1912 Giro d'Italia

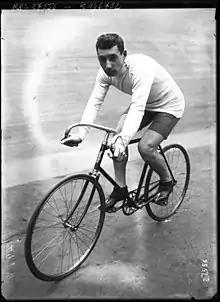
Italian Giovanni Micheletto, of Atala-Dunlop, won the opening stage of the race.

The race was planned to begin at 2:30 AM local time by the organizers, but due to large crowds and some participants arriving late, the race officially started at 2:43. The riders formed three groups on the road, of which the first one contained twenty riders when it passed through the checkpoint in Brescia. The group further thinned to sixteen by the time it reached Verona, and to eleven when it arrived at the checkpoint in Vicenza. From the group, the sprint to the finish line was mainly contested by Giovanni Micheletto and Giuseppe Santhià, of which the former managed to win the leg. With Atala-Dunlop's Micheletto winning the stage and his teammate Carlo Galetti finishing third, Atala-Dunlop acquired seven points and the lead in the race.